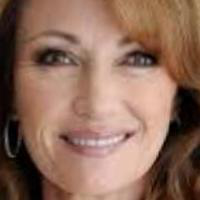
Age group: age 41-55